NGC 3877

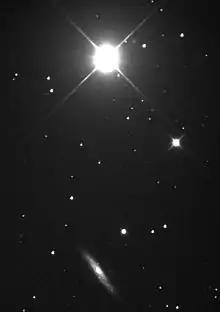
NGC 3877 next to the 3.7 magnatude star Chi Ursae Majoris (χ UMa)

One supernova has been observed in NGC 3877: SN 1998S (TypeIIn, mag. 15.2) was discovered by the BAO Supernova Survey on 3 March 1998.